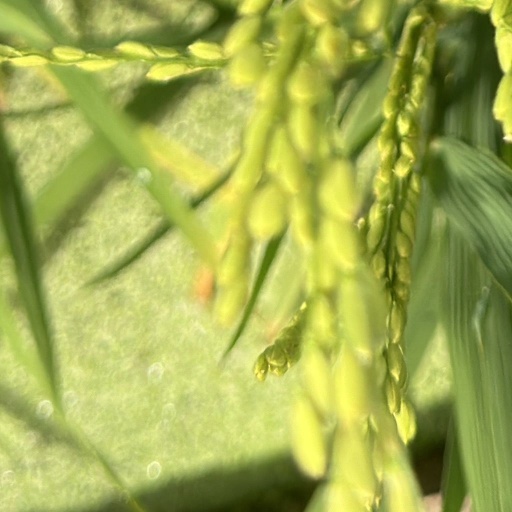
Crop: rice